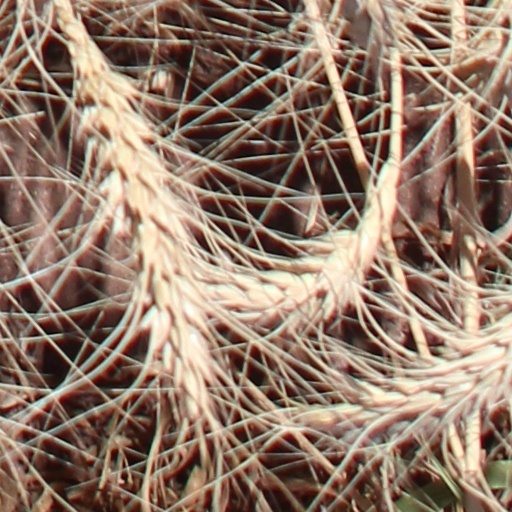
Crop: wheat